Combined Task Force 150

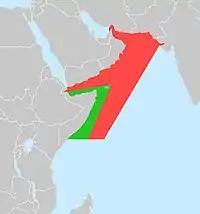
The Horn of Africa HOA ("Green") and Horn of Africa Extended HOAEX ("Red") maritime regions – the main areas of CTF-150

The Task Force has been engaged in anti-piracy operations in Somalia in parallel to other independent anti-piracy operations by countries such as China, Iran, India and Russia.